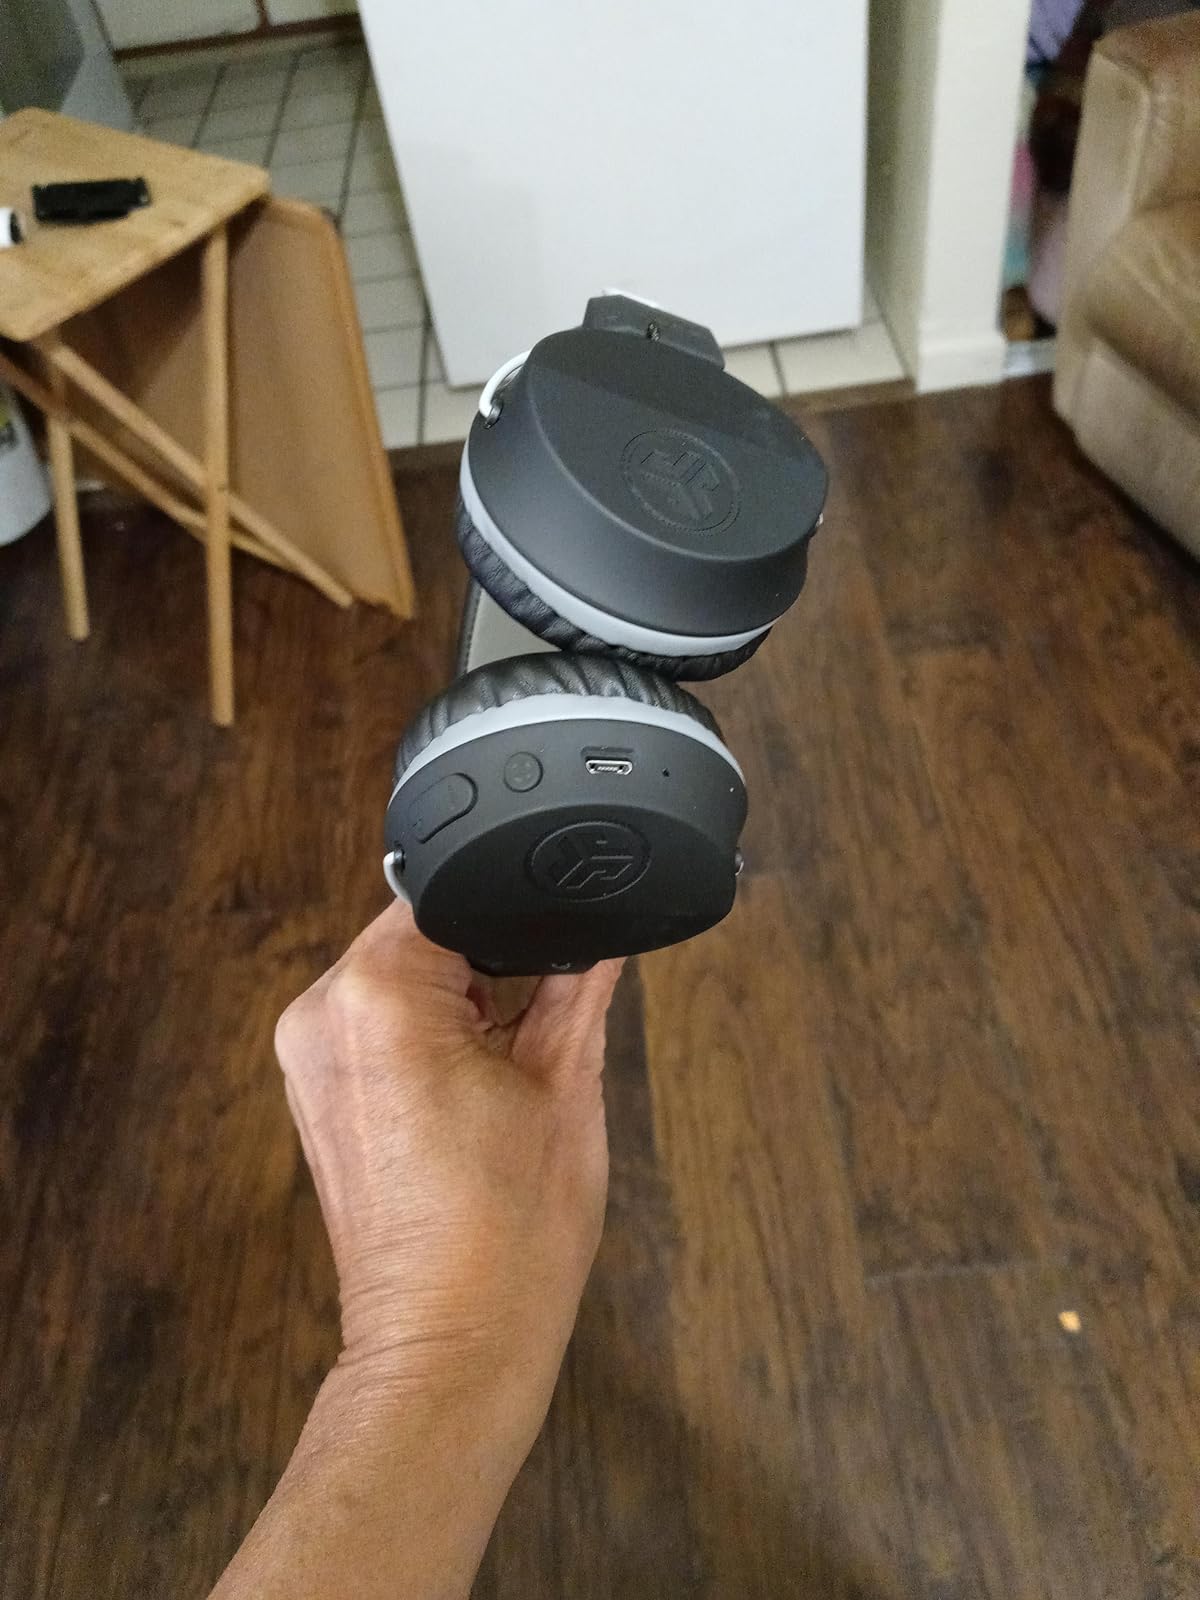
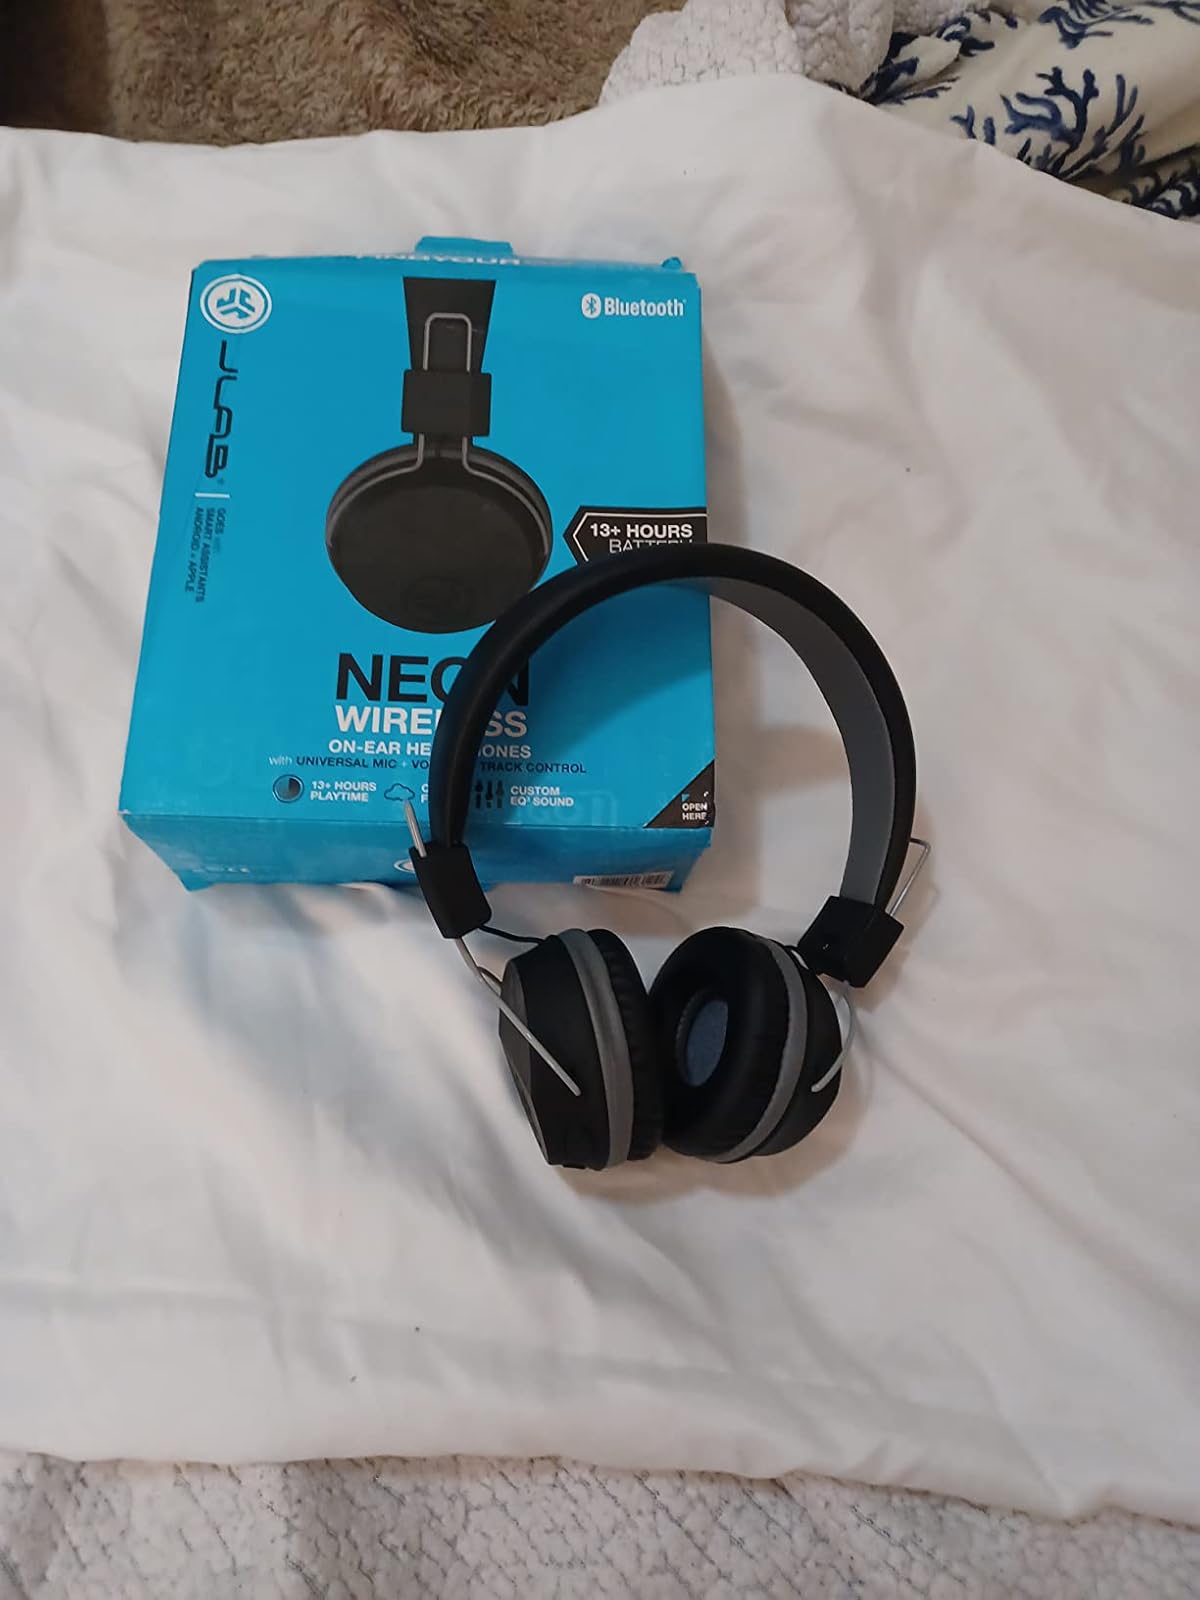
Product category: headphones
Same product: yes